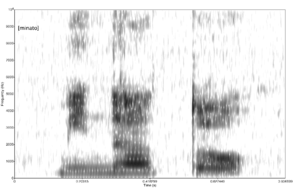
Le spectrogramme est un diagramme représentant le spectre d'un phénomène périodique, associant à chaque fréquence une intensité ou une puissance.